Pierre A. Riffard

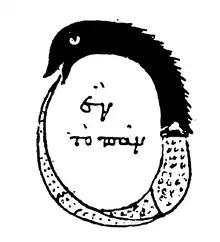
Ouroboros and ἓν τὸ πᾶν, i.e. "the All is One" (Zosimos of Panopolis).

Pierre A. Riffard is a French philosopher and specialist in esotericism. Born in Toulouse (France), he is a professor of pedagogy and philosophy at the University of the French West Indies and Guiana (Université des Antilles et de la Guyane).